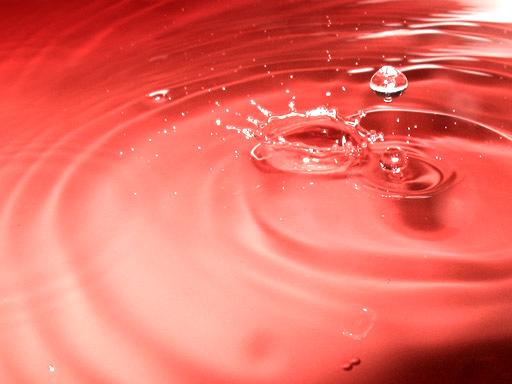
Material: water